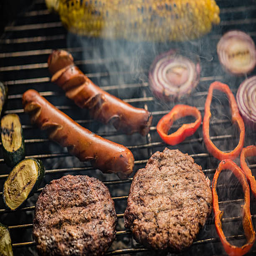
close - up of meat and vegetables roasting on a barbecue